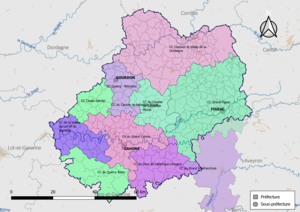
Carte des intercommunalités du département du Lot, France. Composition au 1er janvier 2019.
Depuis le 1ᵉʳ janvier 2017, le département du Lot compte 9 établissements publics de coopération intercommunale à fiscalité propre dont le siège est dans le département, dont un qui est interdépartemental. Par ailleurs 2 communes sont groupées dans une intercommunalité dont le siège est situé hors département.